Cat communication

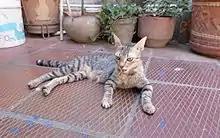
A cat panting

Cats communicate for a variety of reasons, including to show happiness, express anger, solicit attention, and observe potential prey. Additionally, they collaborate, play, and share resources. When cats communicate with humans, they do so to get what they need or want, such as food, water, attention, or play. As such, cat communication methods have been significantly altered by domestication. Studies have shown that domestic cats tend to meow much more than feral cats. They rarely meow to communicate with fellow cats or other animals. Cats can socialize with each other and are known to form "social ladders," where a dominant cat is leading a few lesser cats. This is common in multi-cat households.